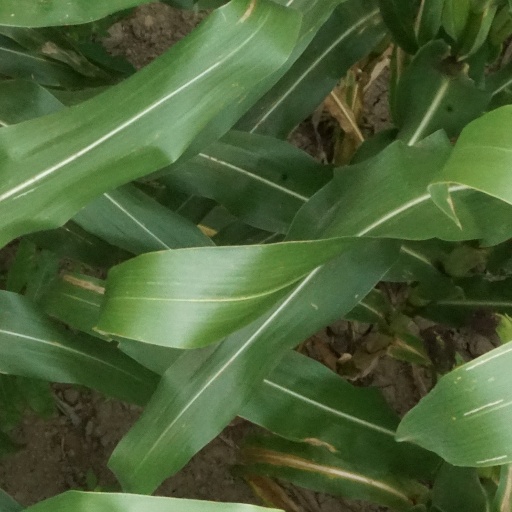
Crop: maize; corn